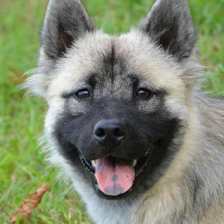
Label: animals